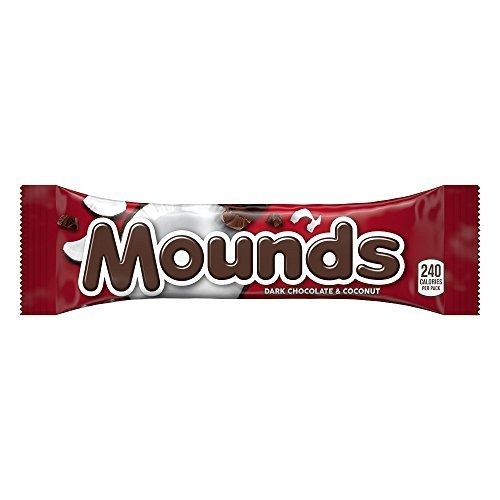
Item Name: Mounds Candy Bar Dark Chocolate Coconut Filled 1.75 Oz (Pack Of 36) (2 Units Per Order)
Value: 2.0
Unit: Count

Price: 34.99